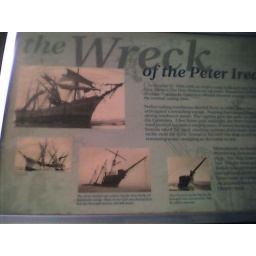
A sign near the site on the Oregon Coast where the ship the Peter Iredale ran aground in 1906.